List of birds of Ohio

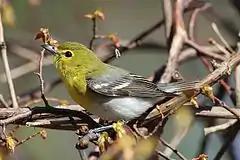
Yellow-throated vireo

Tyrant flycatchers are Passerine birds which occur throughout North and South America. They superficially resemble the Old World flycatchers, but are more robust and have stronger bills. They do not have the sophisticated vocal capabilities of the songbirds. Most, but not all, are rather plain. As the name implies, most are insectivorous. Twenty species have been recorded in Ohio.